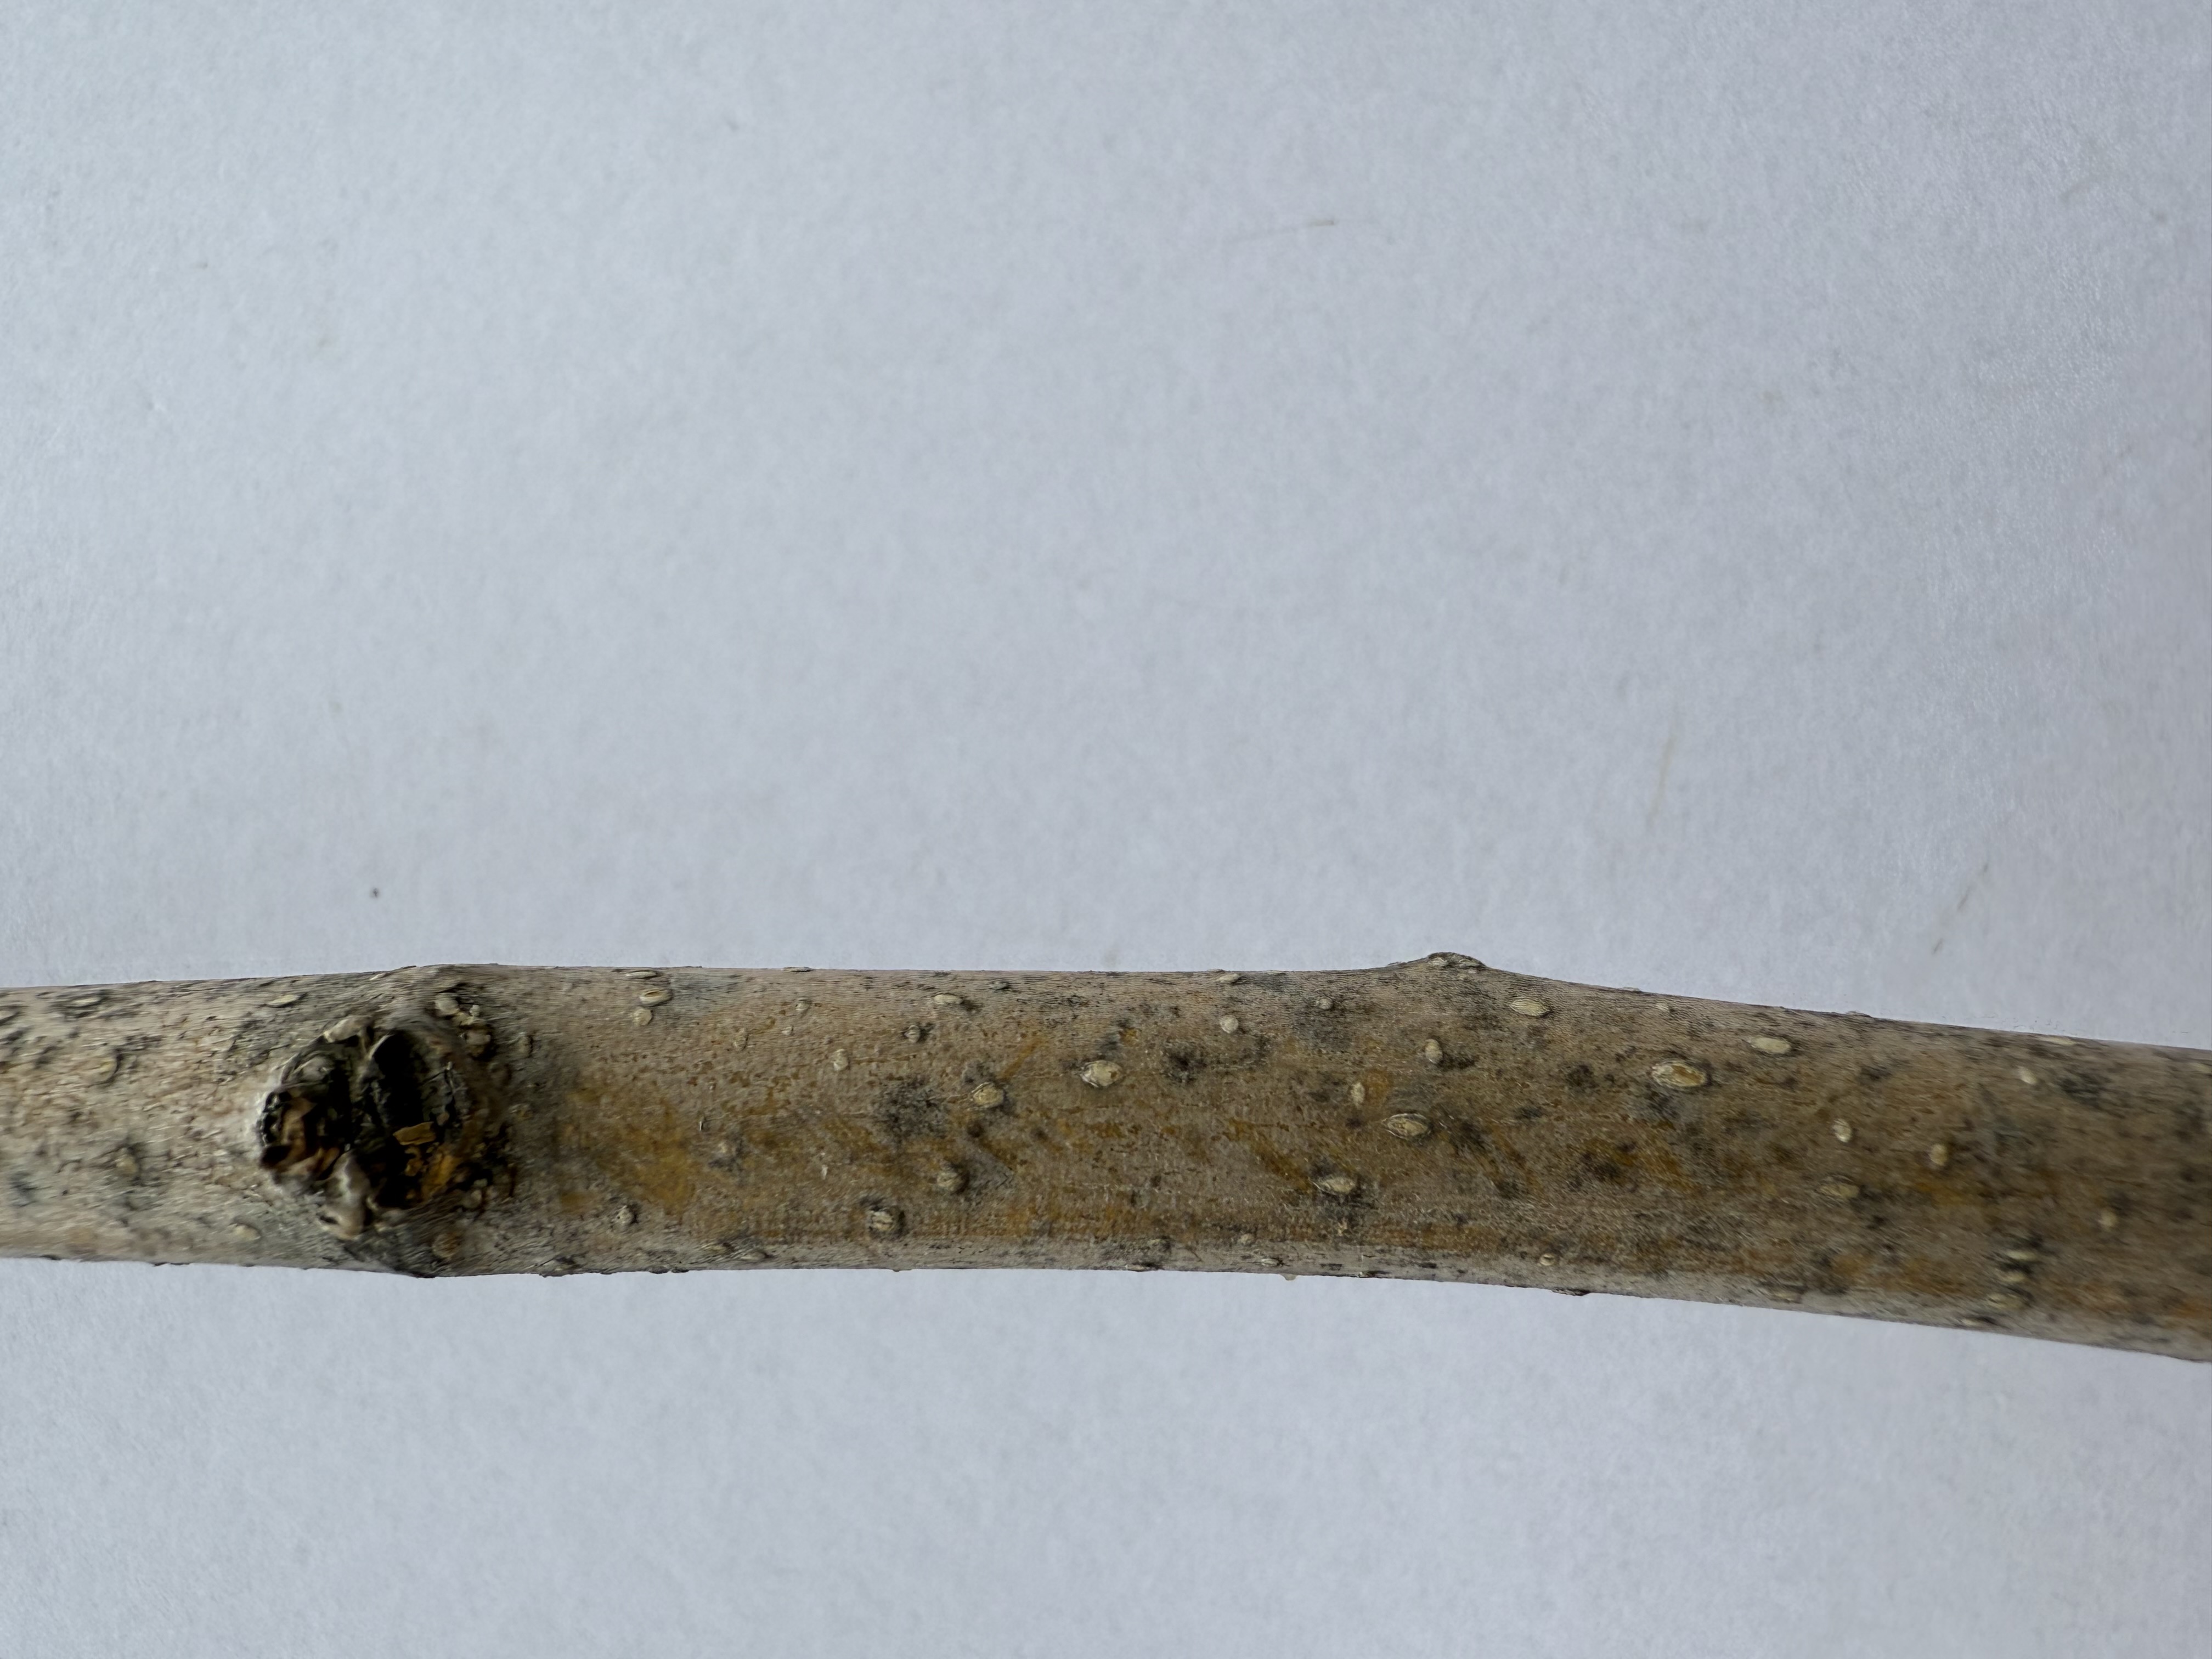
Variety: Austria Everbearing Mulberry